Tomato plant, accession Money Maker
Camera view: tilt-top (135 deg); turntable rotation: 180 degrees
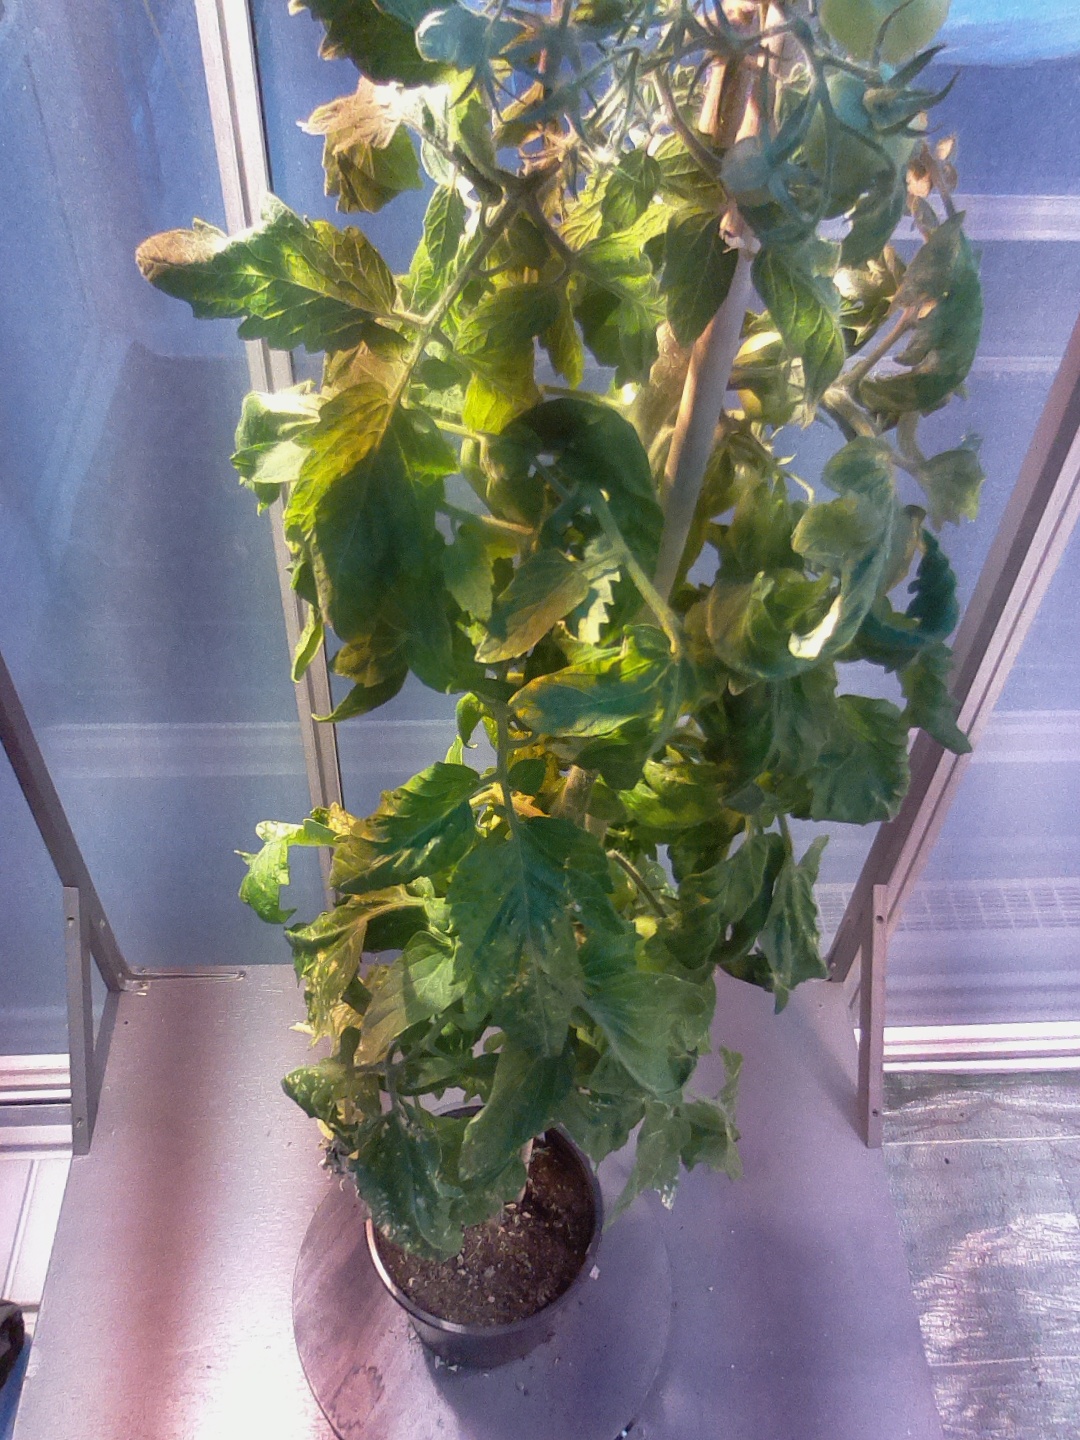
BBCH growth stage 75: 50%-60% of final fruit size